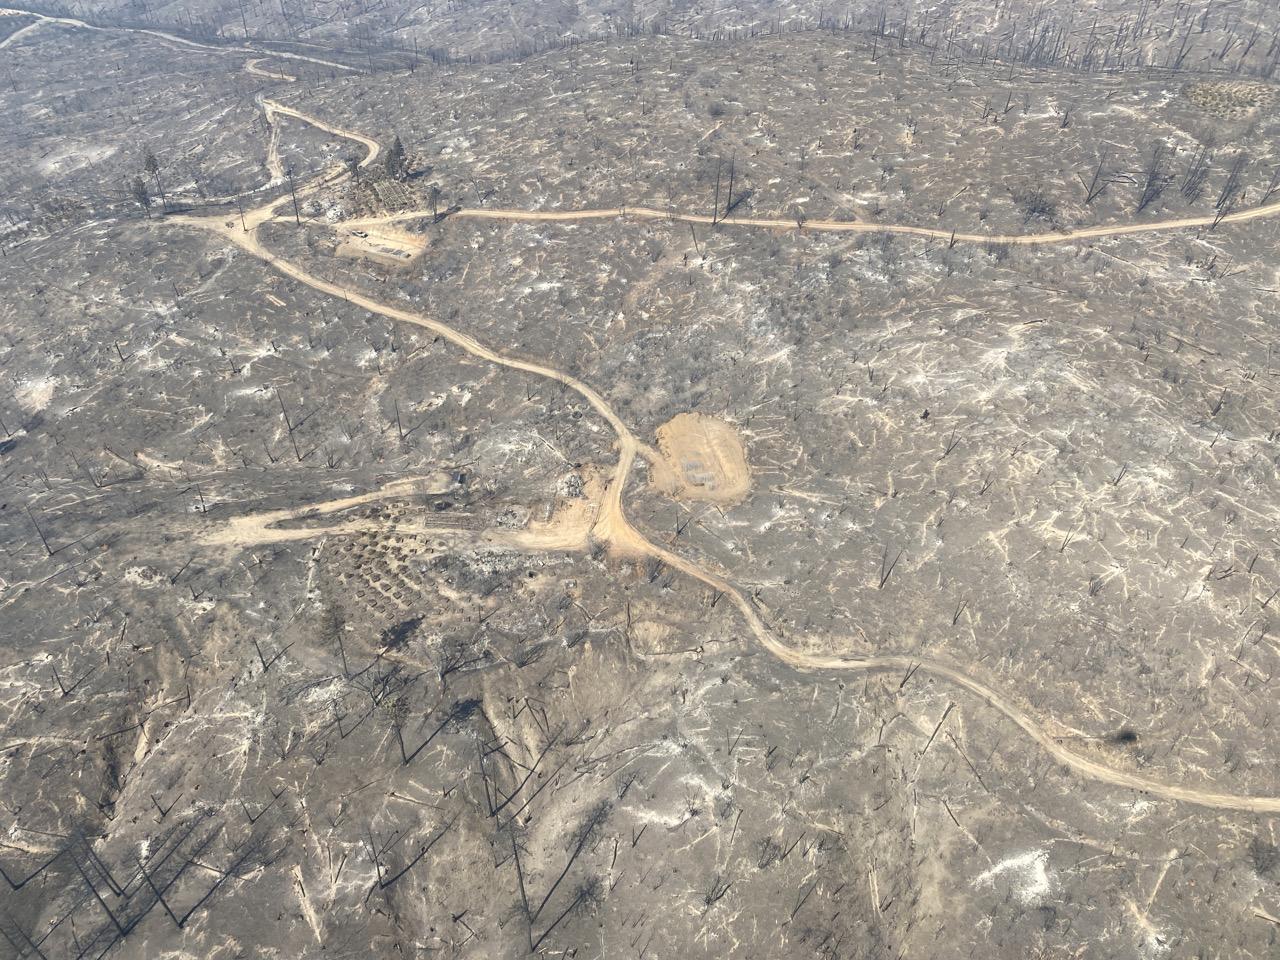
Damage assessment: destroyed